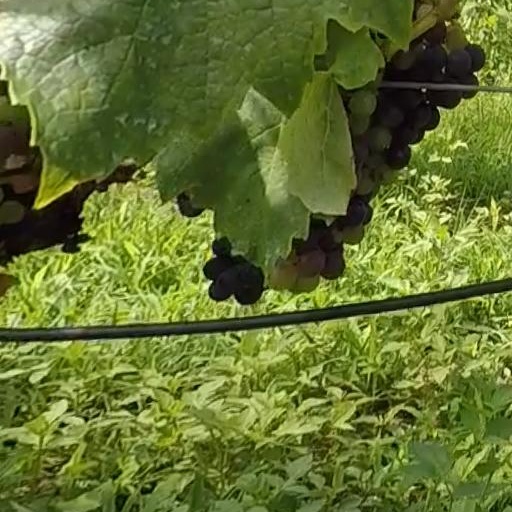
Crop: grape